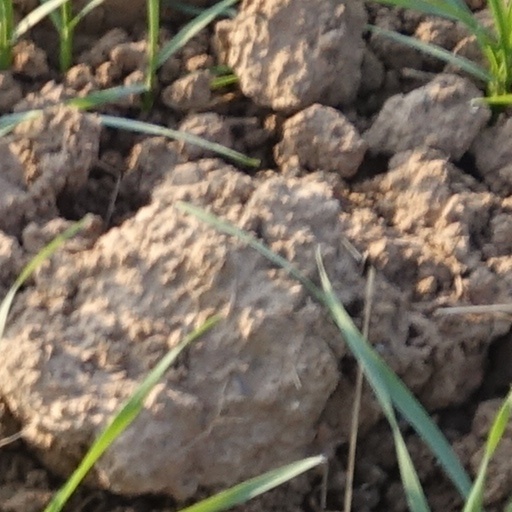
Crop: wheat